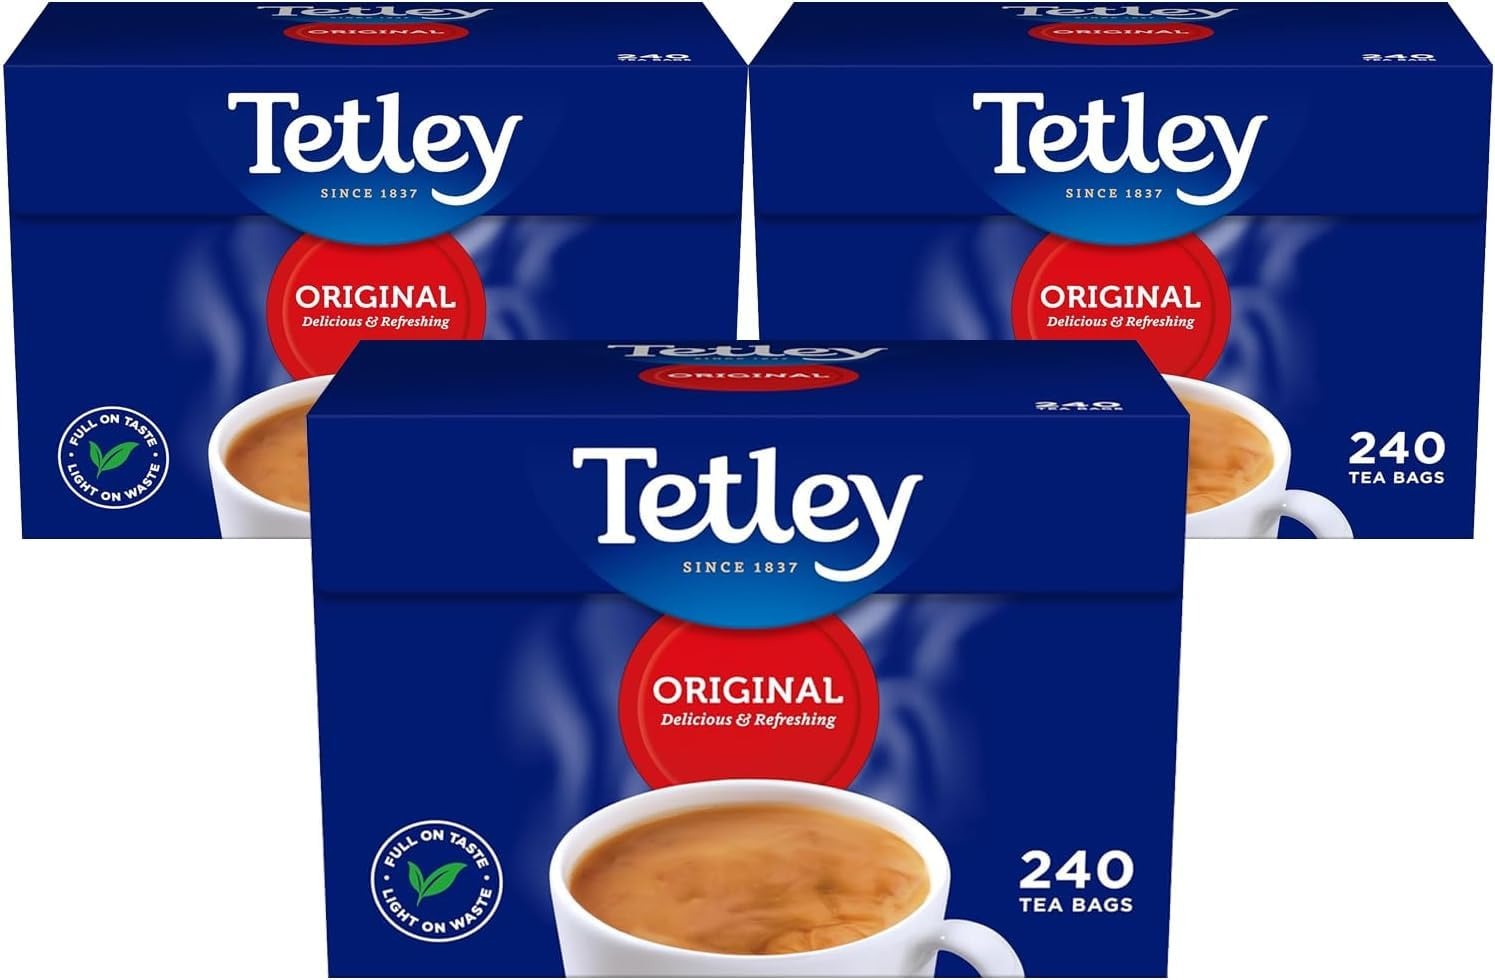
Item Name: Tetley Tea Bags - 3pk x 240ct
Product Description: Tetley Tea 240 bags. Besides providing the nation's number one cuppa, Tetley tea is rich in antioxidants, which help keep you healthy. 240 bags healthier, you'll be glad you chose Tetley!
Value: 720.0
Unit: Count

Price: 57.79